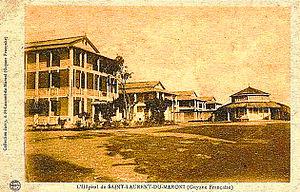
Hôpital de Saint-Laurent-du-Maroni
Saint-Laurent-du-Maroni, appelé simplement Saint-Laurent, est une commune française située dans le département de la Guyane. En 2010, elle est la deuxième commune la plus peuplée de Guyane après Cayenne.
Henri Charrière, dit « Papillon », est un ancien bagnard, né le 16 novembre 1906 à Saint-Étienne-de-Lugdarès en Ardèche et mort le 29 juillet 1973 à Madrid en Espagne. Il a été rendu célèbre par son ouvrage Papillon, écrit en 1969, qui se présente comme autobiographique mais ne l'est que partiellement.